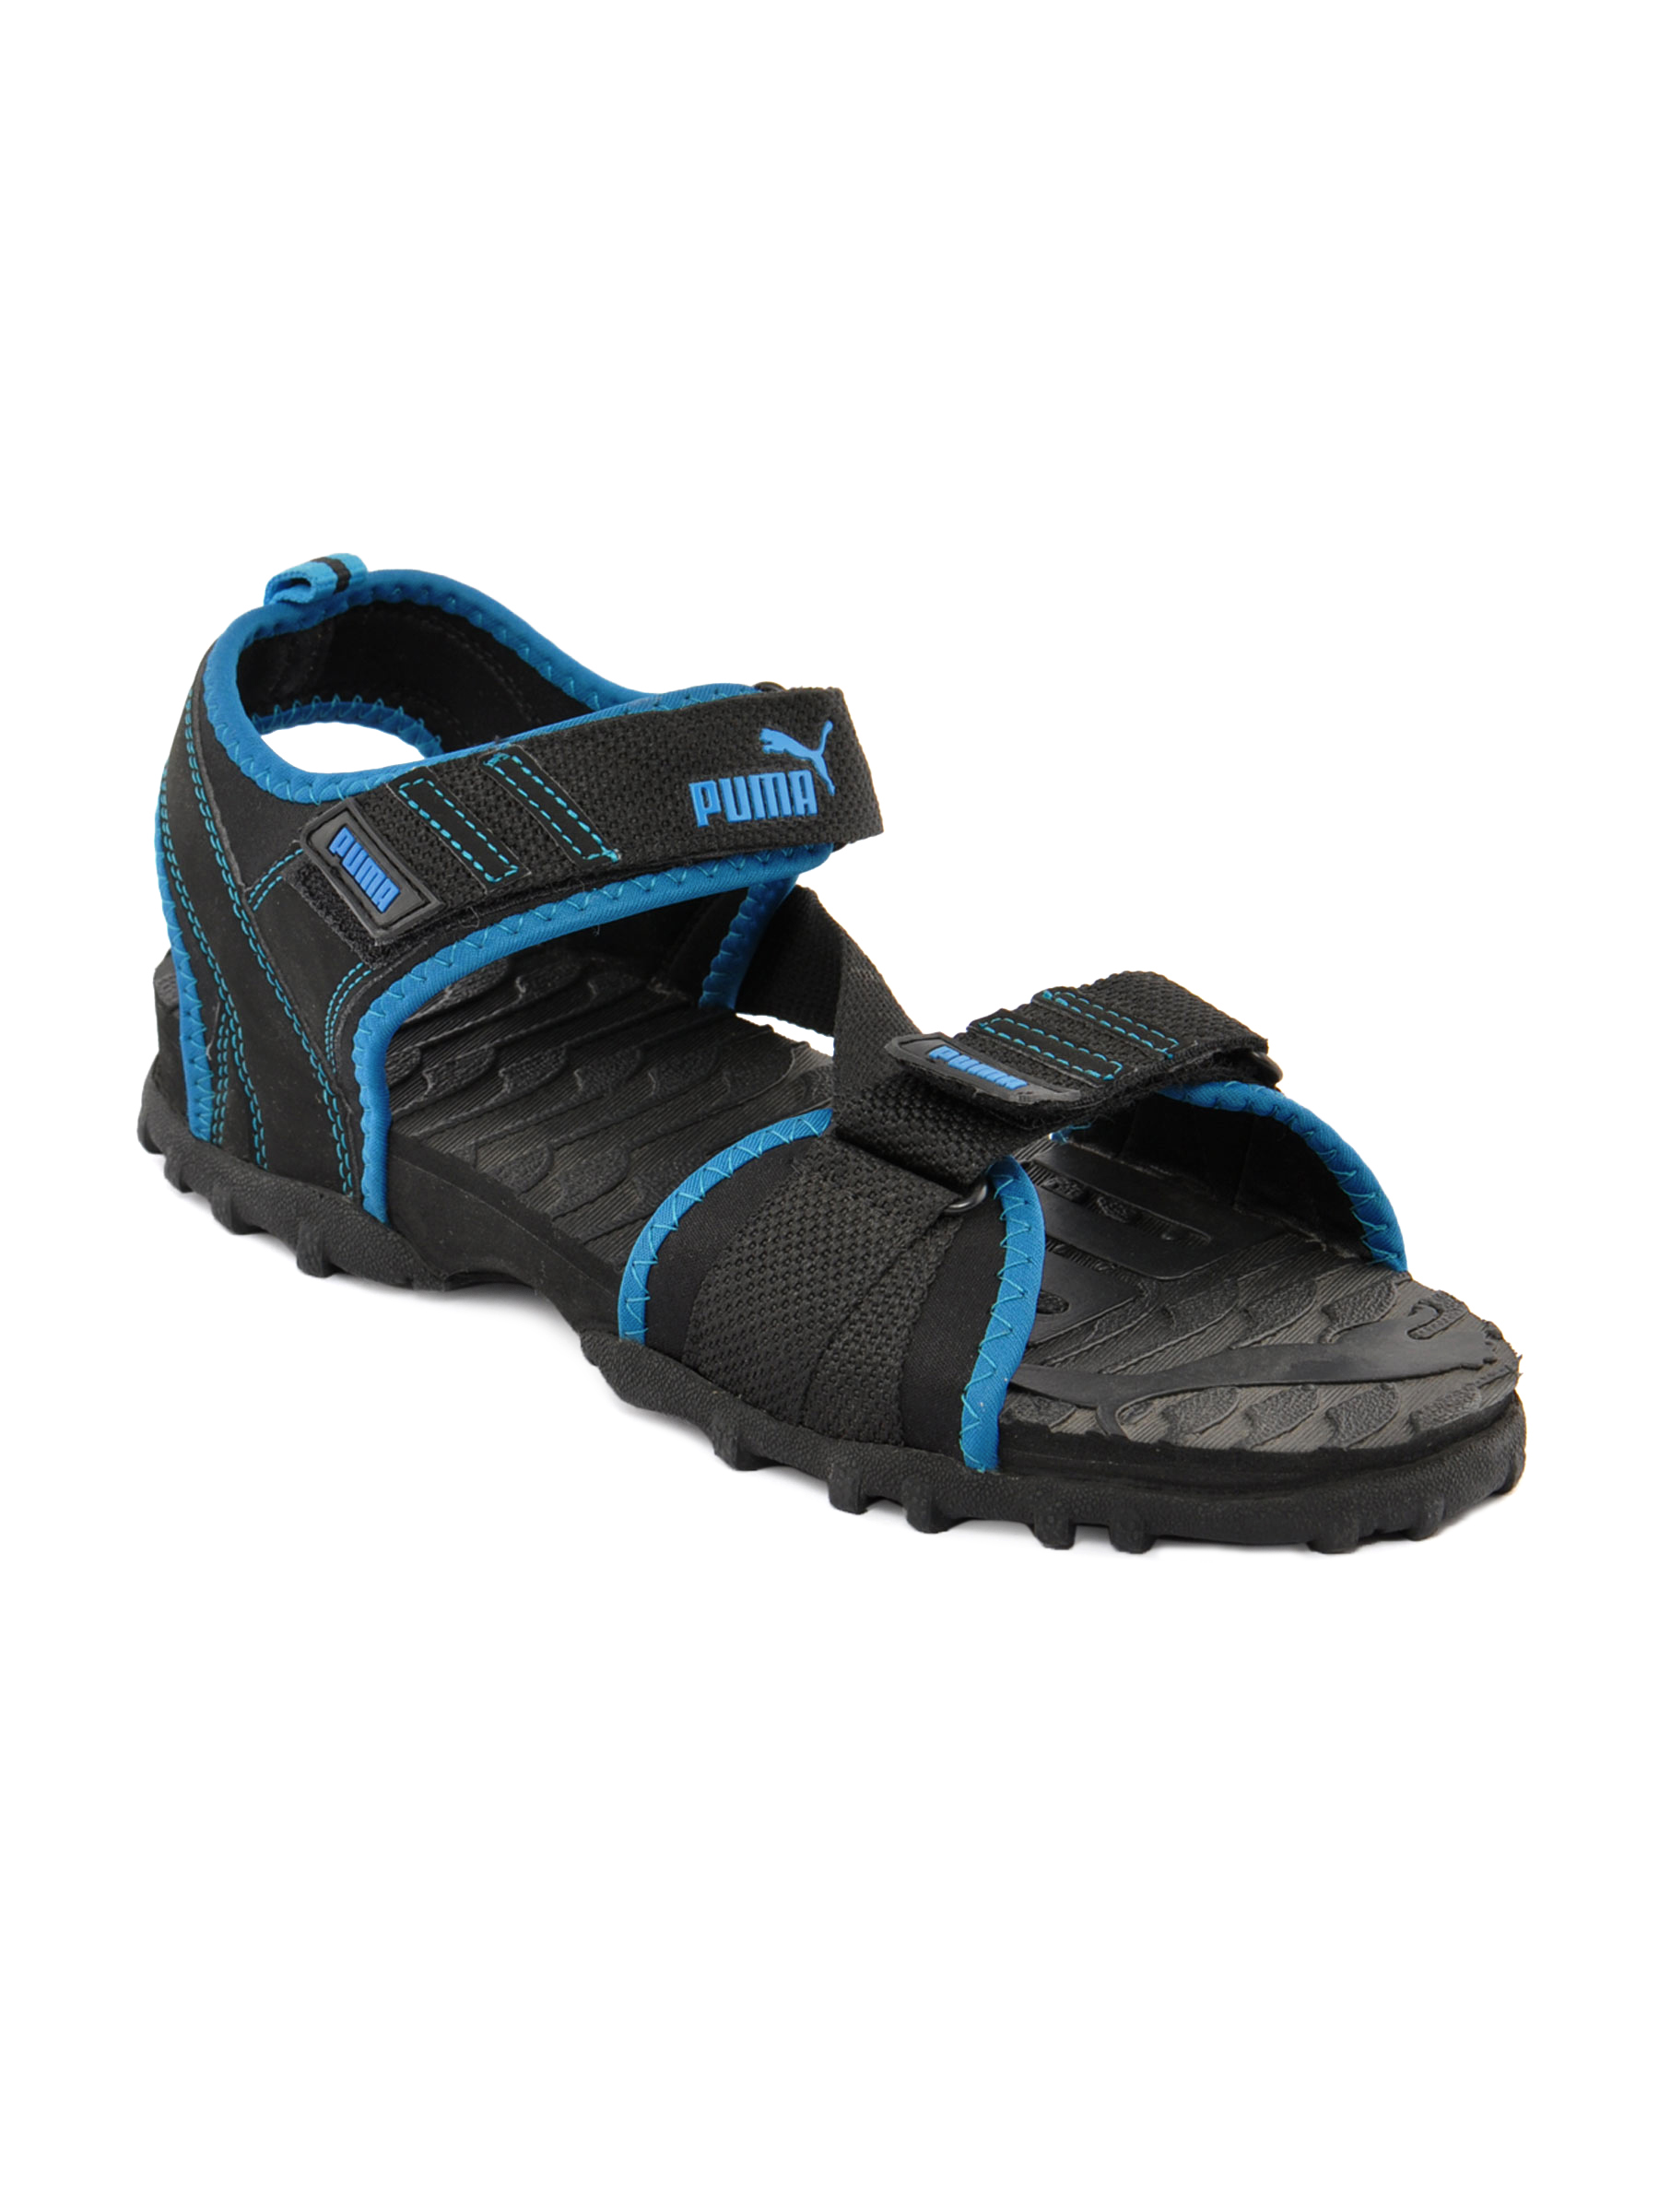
Puma Men Rio Black Sandal
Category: Footwear / Sandal / Sandals
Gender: Men
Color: Black
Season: Fall 2011
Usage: Casual